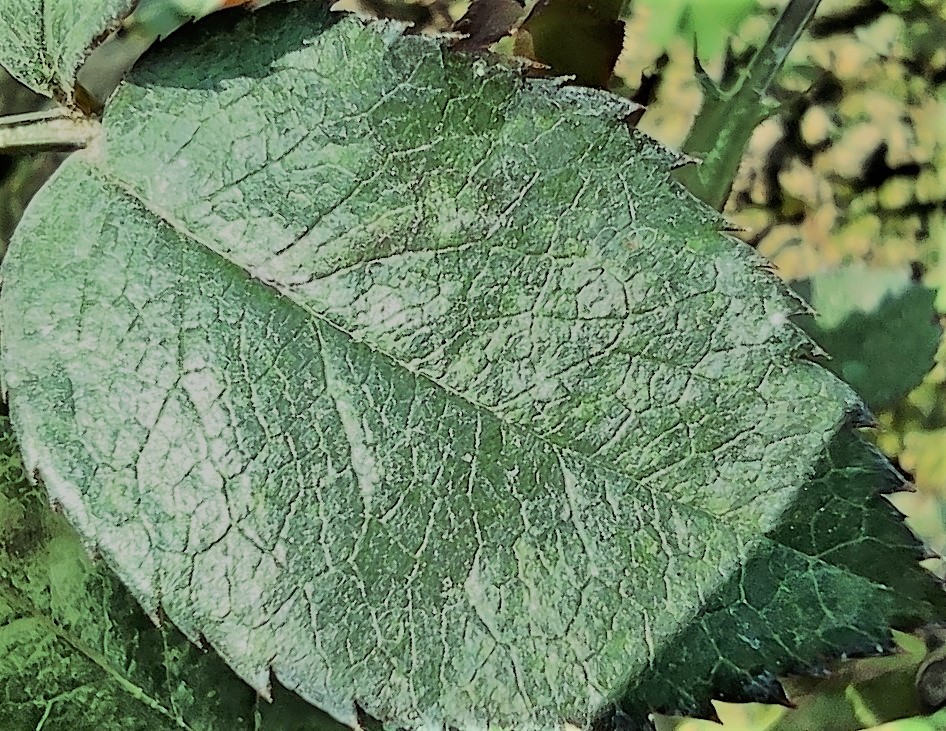
Label: Fresh Leaf